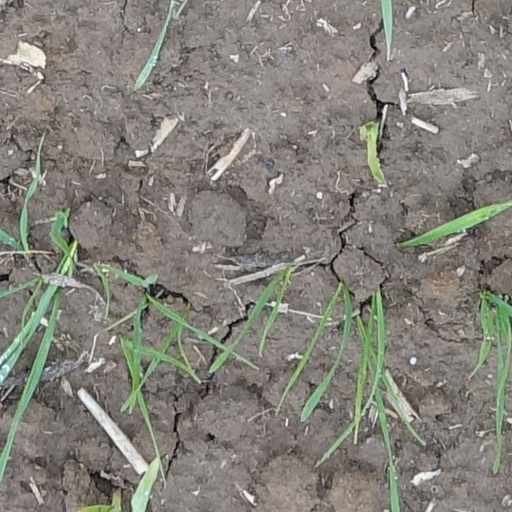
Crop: wheat